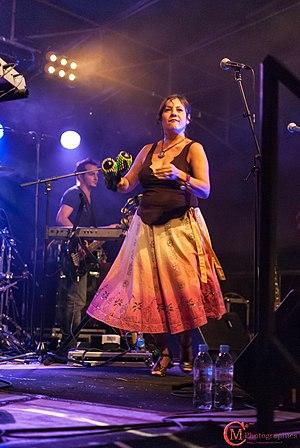
Concert de Cock Robin au Festival Montagne et Music.